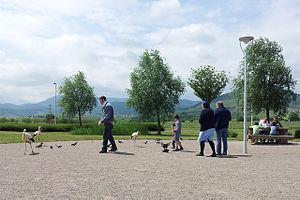
aire de service du Haut-Koenigsbourg, cigognes"
L’autoroute A35, aussi appelée autoroute des cigognes ou l'Alsacienne, est une autoroute traversant l'Alsace du sud au nord. Sa longueur est d'environ 180 km, à 2×2 voies sauf pour la partie qui dessert Strasbourg où elle est à 2×3 voies et 2×4 voies. L'A35 a un tronc commun de 9 km avec l'A4 au nord de Strasbourg.